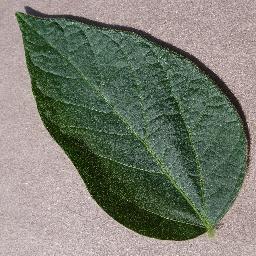
Label: Soybean___healthy